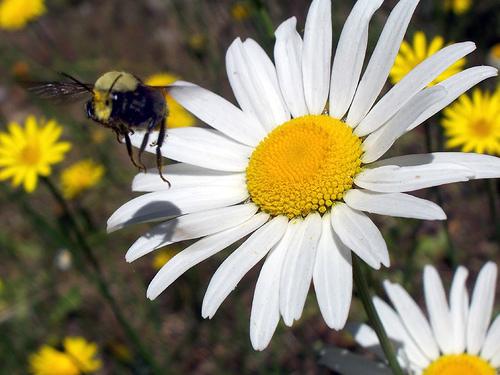
Flower: daisy